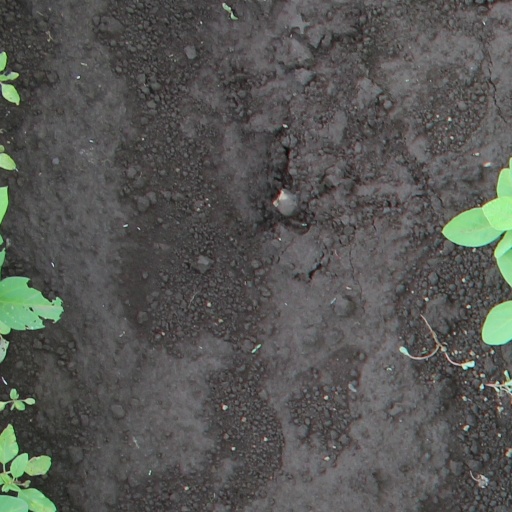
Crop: soybean